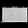
Label: Bag